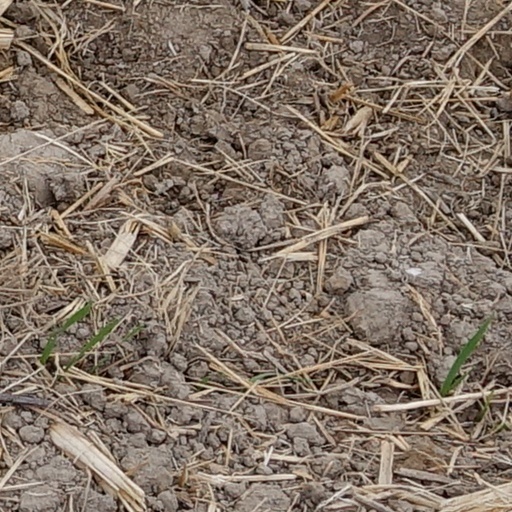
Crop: wheat